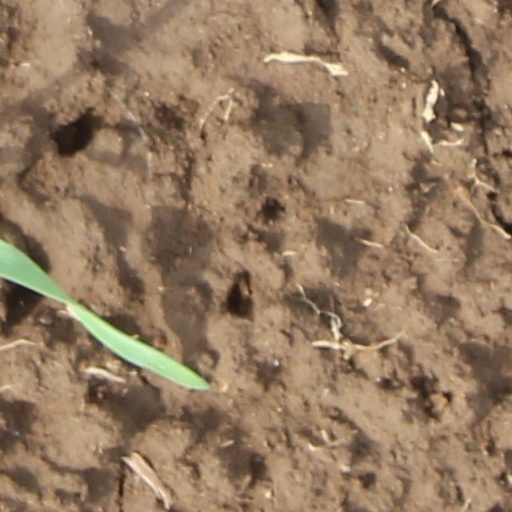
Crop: wheat